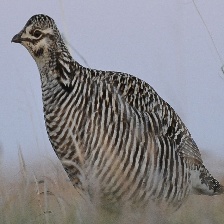
Species: GREATER PRAIRIE CHICKEN
Scientific name: TYMPANUCHUS CUPIDO